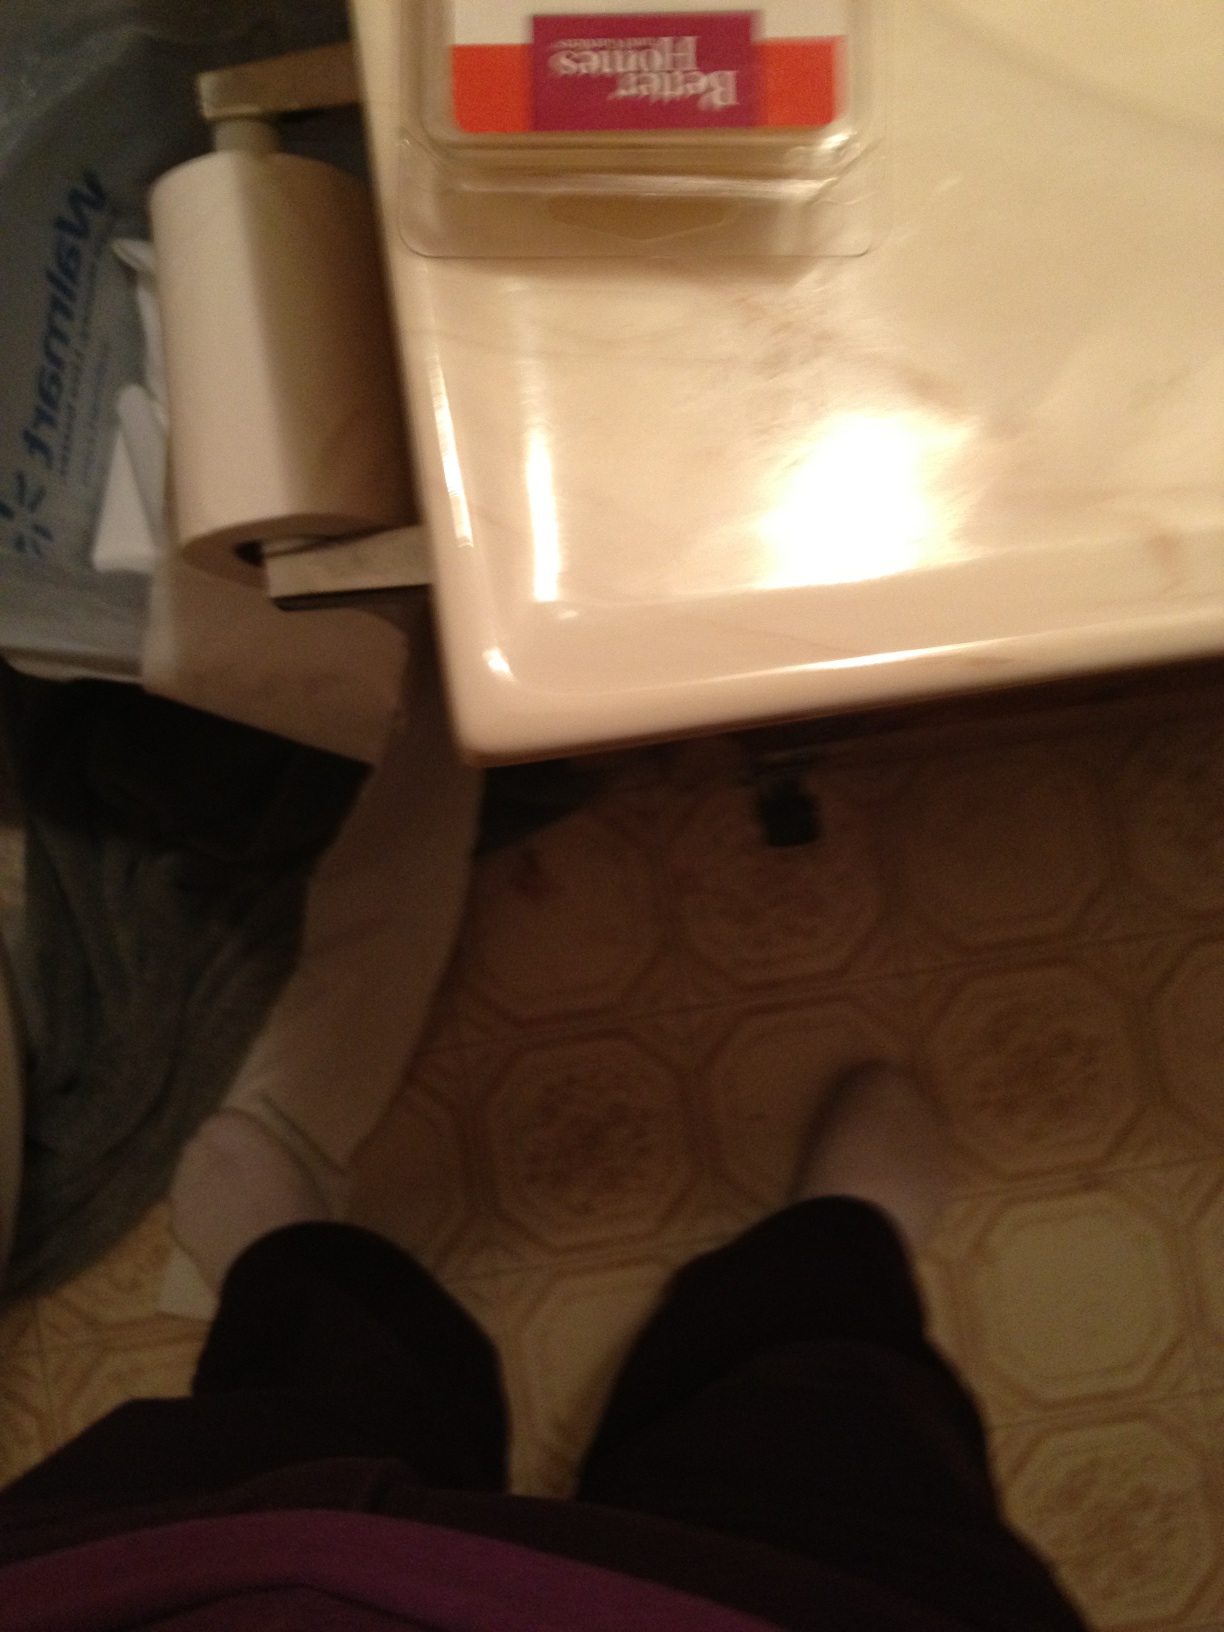Question: What flavor is this?
Answer: unanswerable